Demetrio Progoni

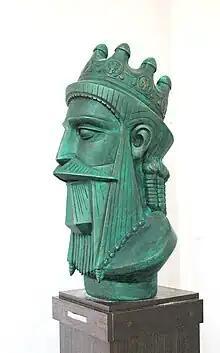
Bust of Dhimitër Progoni

Demetrio Progoni was an Albanian leader who ruled as "Prince of the Albanians" from 1208 to 1216 the Principality of Arbanon, the first Albanian state. He was the successor and brother of Gjin Progoni and their father, Progon of Kruja. Following the collapse of the Byzantine Empire in the Fourth Crusade, he managed to further secure the independence of Arbanon and extended its influence to its maximum height. Throughout much his rule he was in struggle against the Republic of Venice, Zeta of Đorđe Nemanjić and later the Despotate of Epiros and inversely, maintained good relations with their rivals, the Republic of Ragusa, and at first Stefan Nemanjić of Raška, whose daughter Komnena he married. The Gëziq inscription found in the Catholic church of Ndërfandë (modern Gëziq) shows that by the end of his life he was a Catholic. In Latin documents, of the time, he is often styled as "princeps Arbanorum" (prince of the Albanians) and in Byzantine documents as "megas archon" and later as "Panhypersebastos". Under increasing pressure from the Despotate of Epiros, his death around 1216 marks the end of Arbanon as a state and the beginning of a period of autonomy until its final ruler Golem of Kruja joined the Nicaean Empire. The annexation sparked the Rebellion of Arbanon in 1257. He didn't have any sons to continue his dynasty, but his wealth and a part of his domain in Mirdita passed after Demetrio's death to his underage nephew, Progon (son of Gjin), whom he named "protosevastos". The Dukagjini family which appeared in historical record 70 years later in the same region may have been relatives or direct descendants of the Progoni.